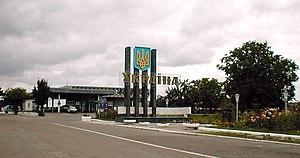
La frontière terrestre entre la Roumanie et l'Ukraine est une frontière internationale longue de 531 kilomètres qui délimite les territoires de la Roumanie et de l'Ukraine. Elle constitue l'une des limites orientales de l'Union européenne depuis l'élargissement survenu en 2007.